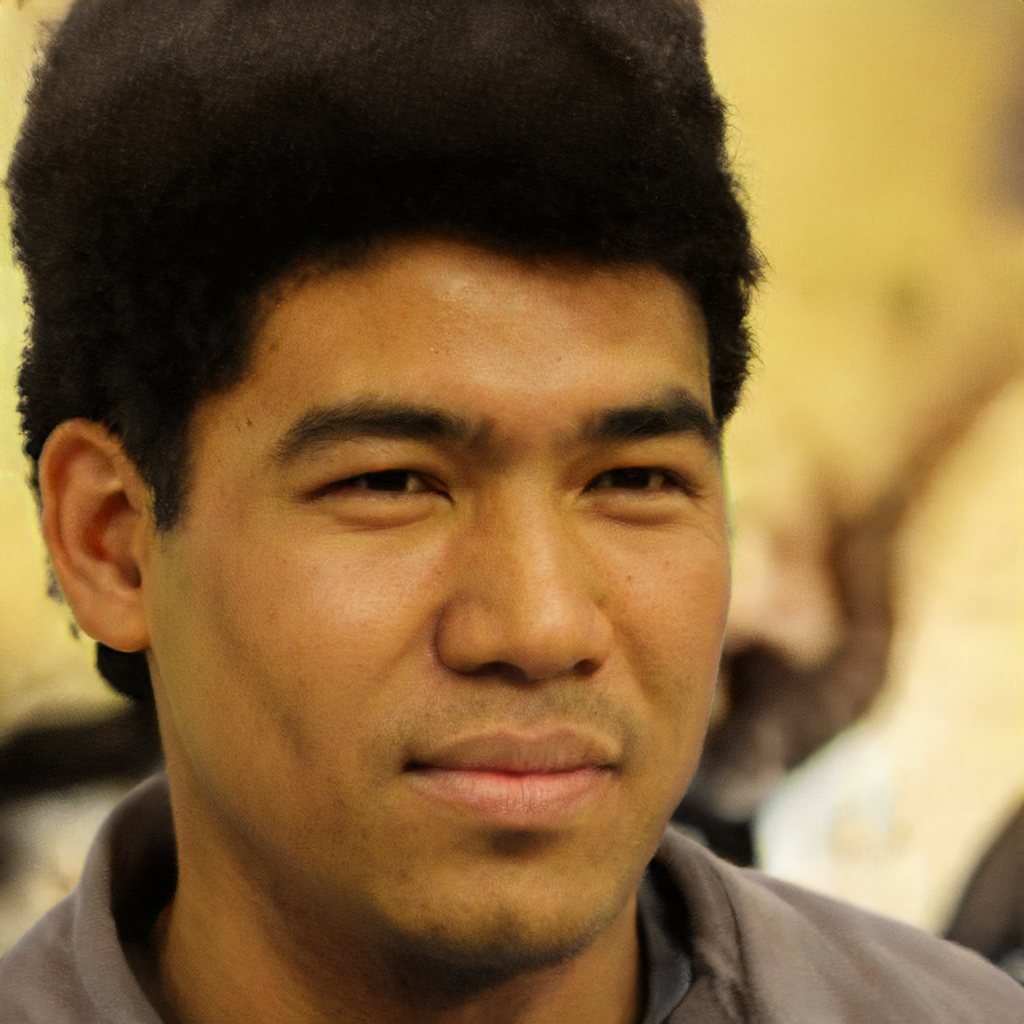
Gender: Male